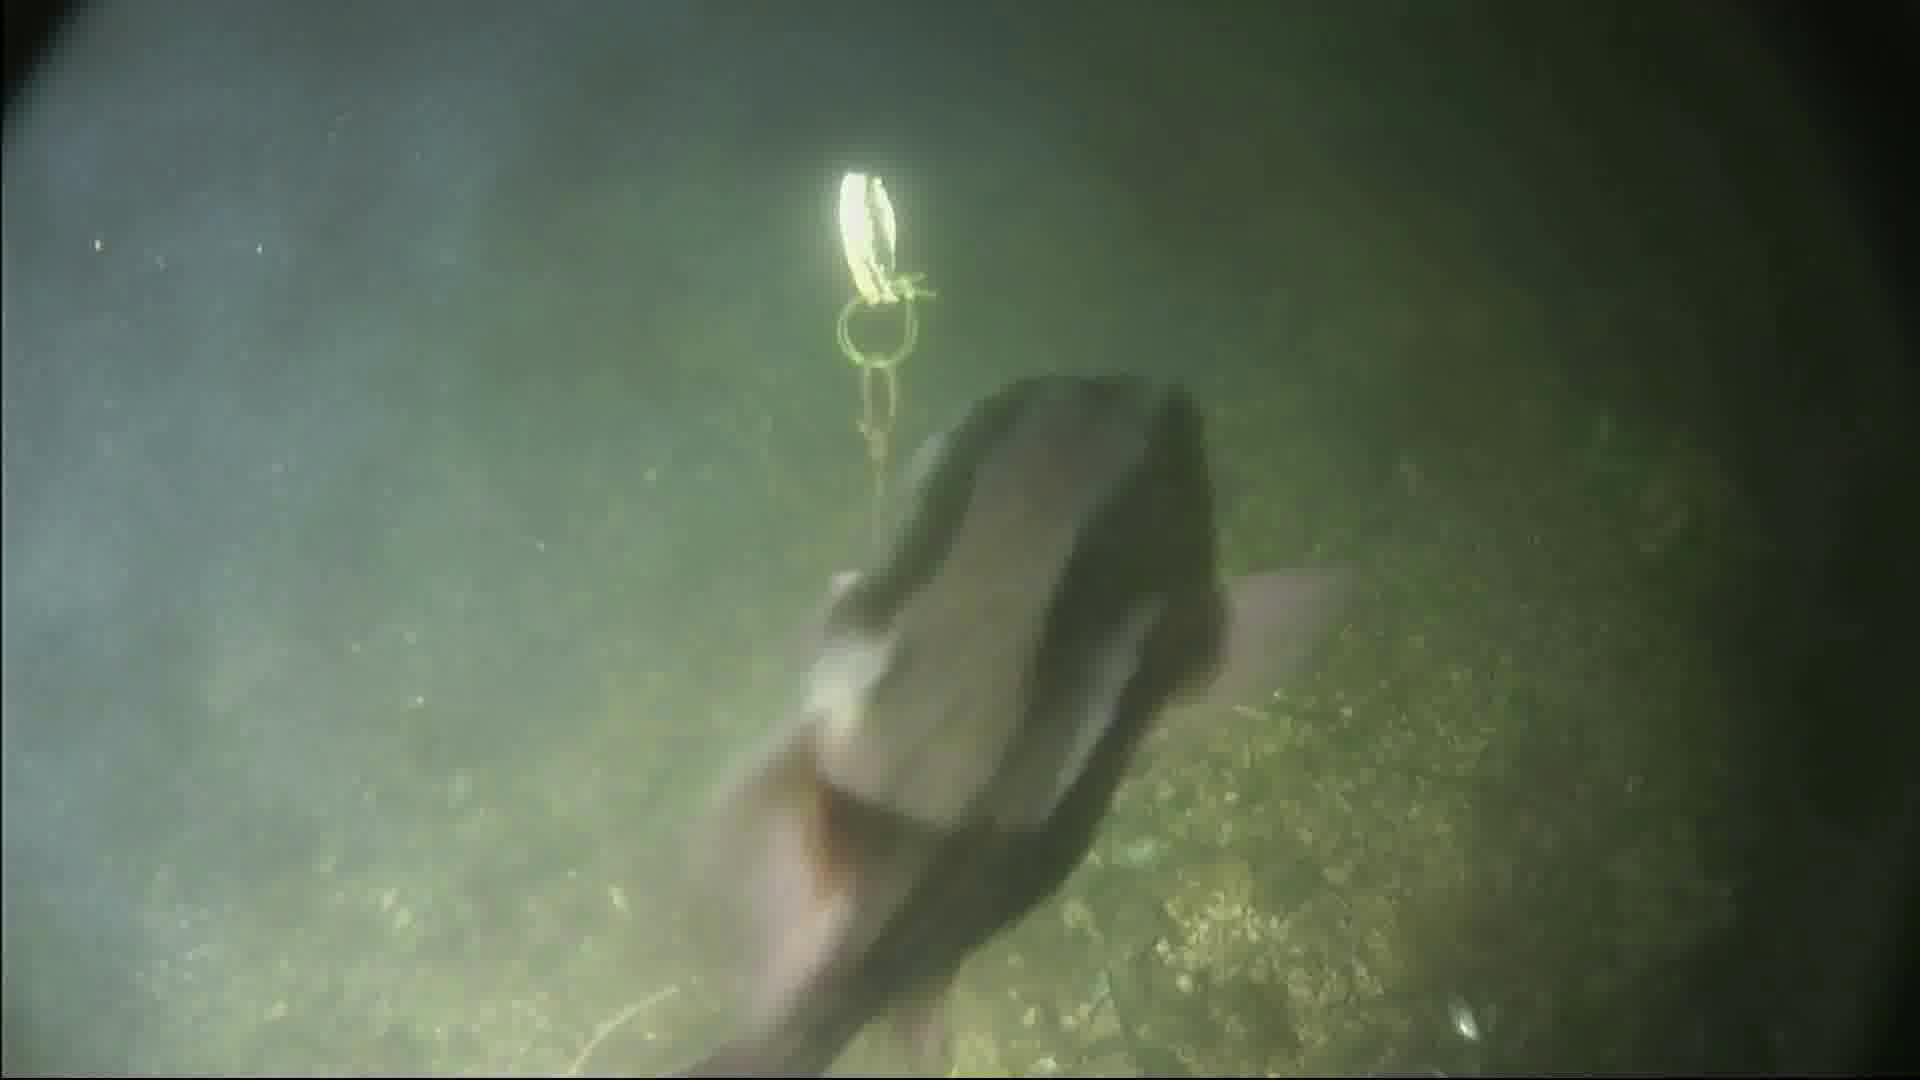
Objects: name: fish
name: crab